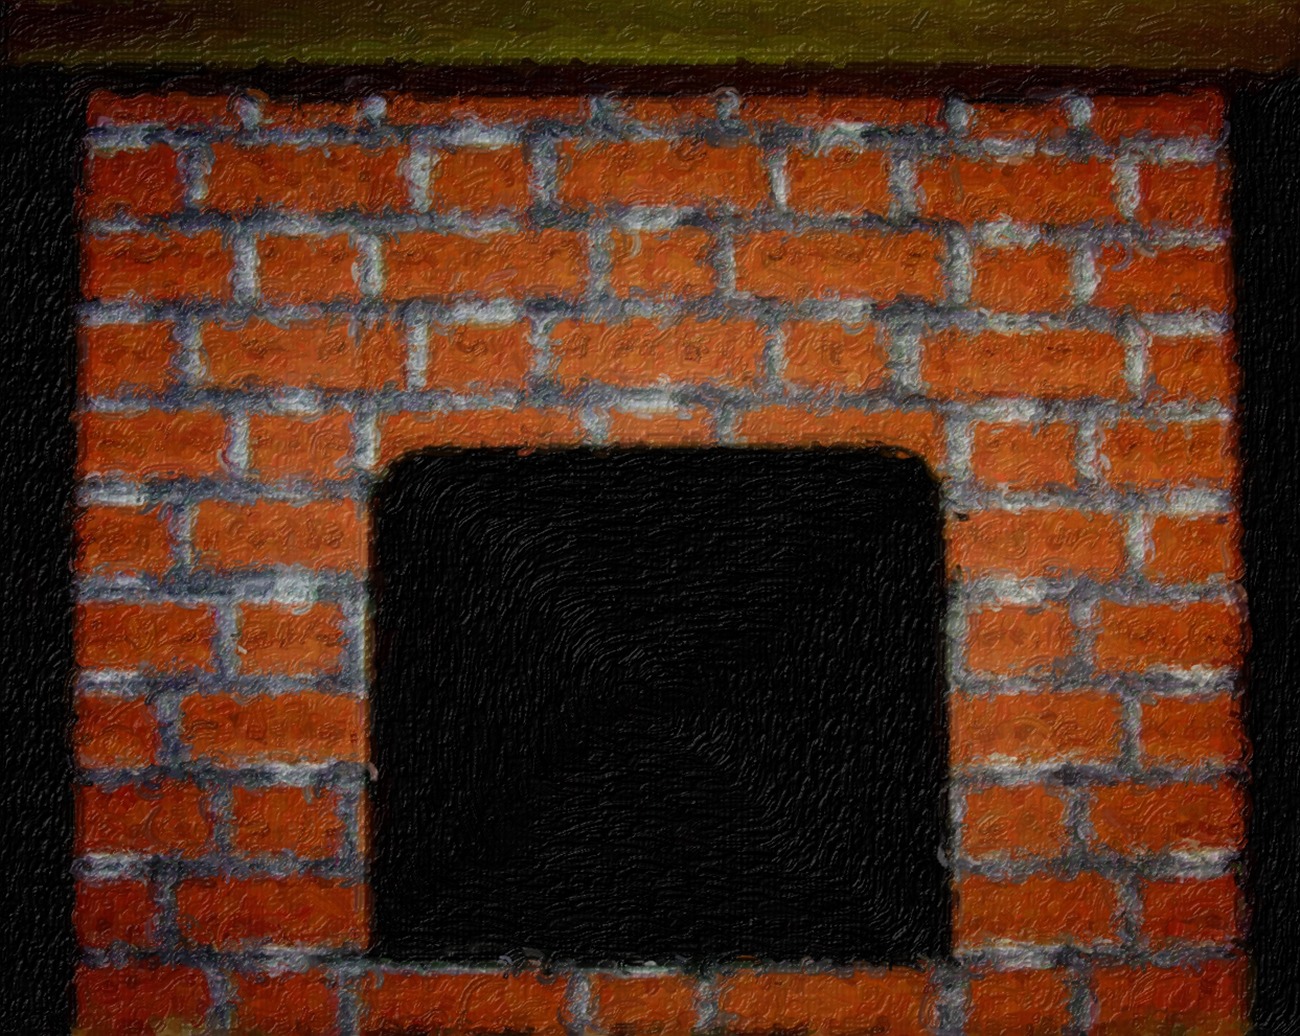
warm, house, floor, window, home, wall, red, fire, fireplace, brick, heat, material, bricks, picture frame, comfort, brickwork, ignite, hearth, flooring